History of Sheffield United F.C.

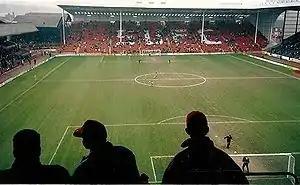
Sheffield United vs Manchester United, on the opening day of the Premiership Season in 1992

From 1990, Sheffield United were in the top division of English football for four seasons – including the first two Premier League campaigns. They failed to win any of their first 17 league games in 1990–91 and seemed set for an immediate return to the Second Division, only to recover dramatically and comfortably achieve survival in 13th place. A slow start followed at the beginning of the 1991–92 season, but Bassett's team recaptured their form and finished an impressive ninth, comfortably qualifying for a place in the new Premier League for the 1992–93 season.